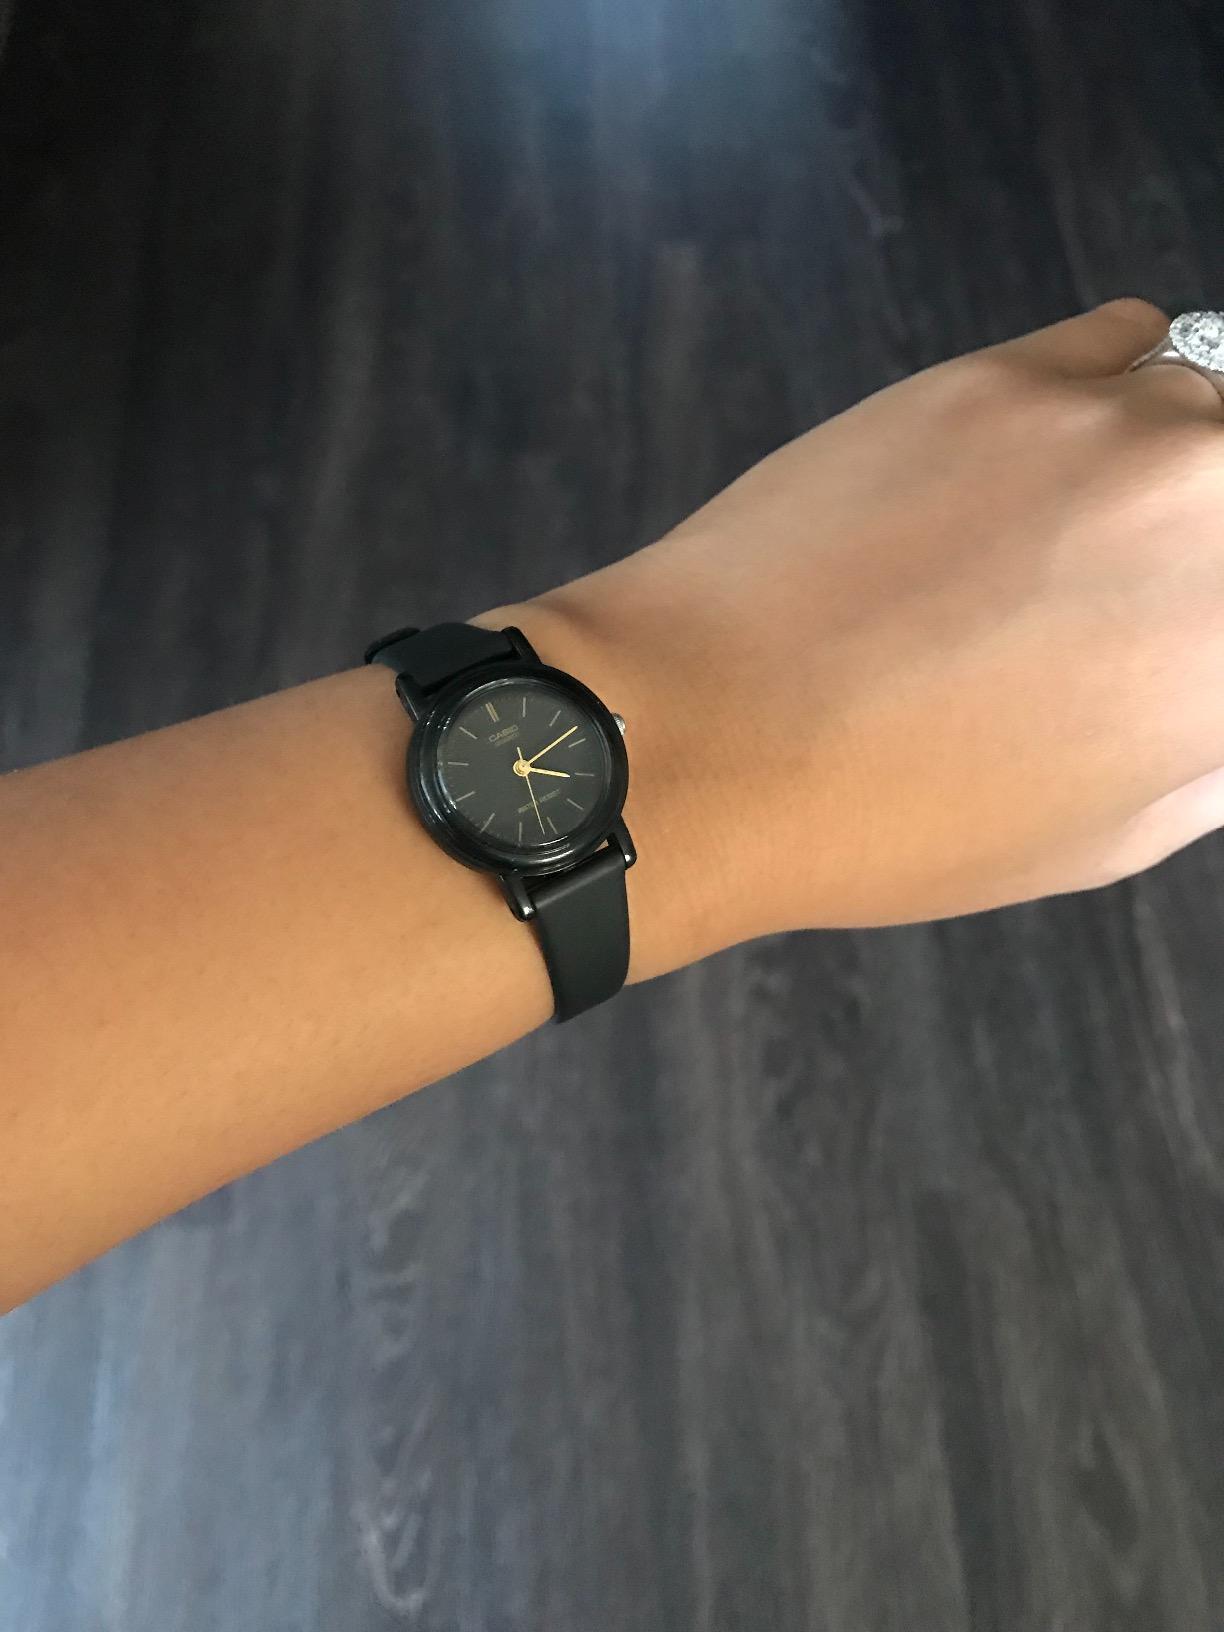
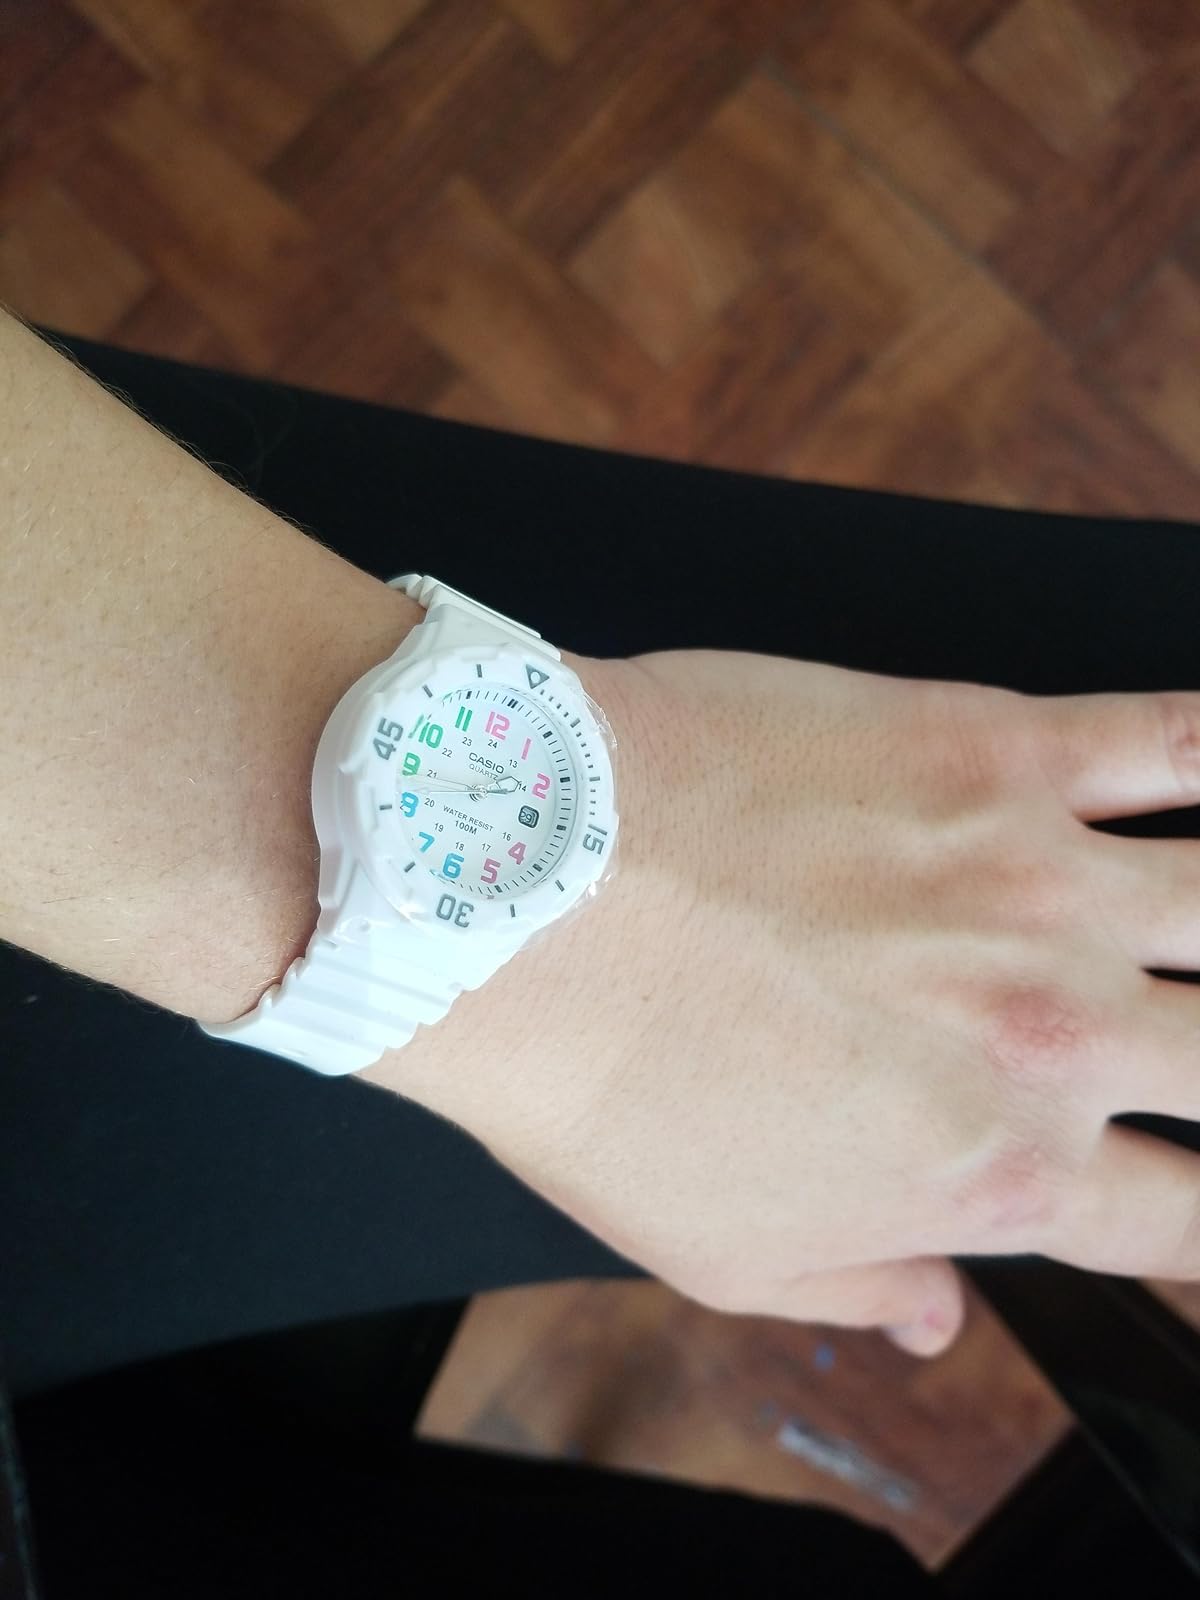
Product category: accessories_watch
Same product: no